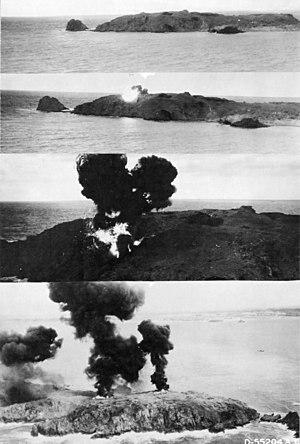
Bombardements de l'île de Cézembre en août 1944.
Le bombardement de Cézembre par les Alliés a lieu lors de la libération de Saint-Malo en août 1944.